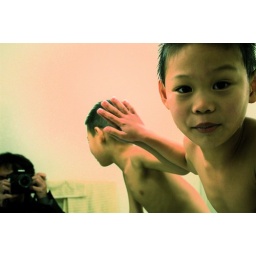
boy in the mirror